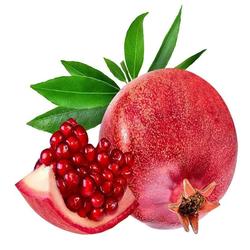
Label: Pomegranate